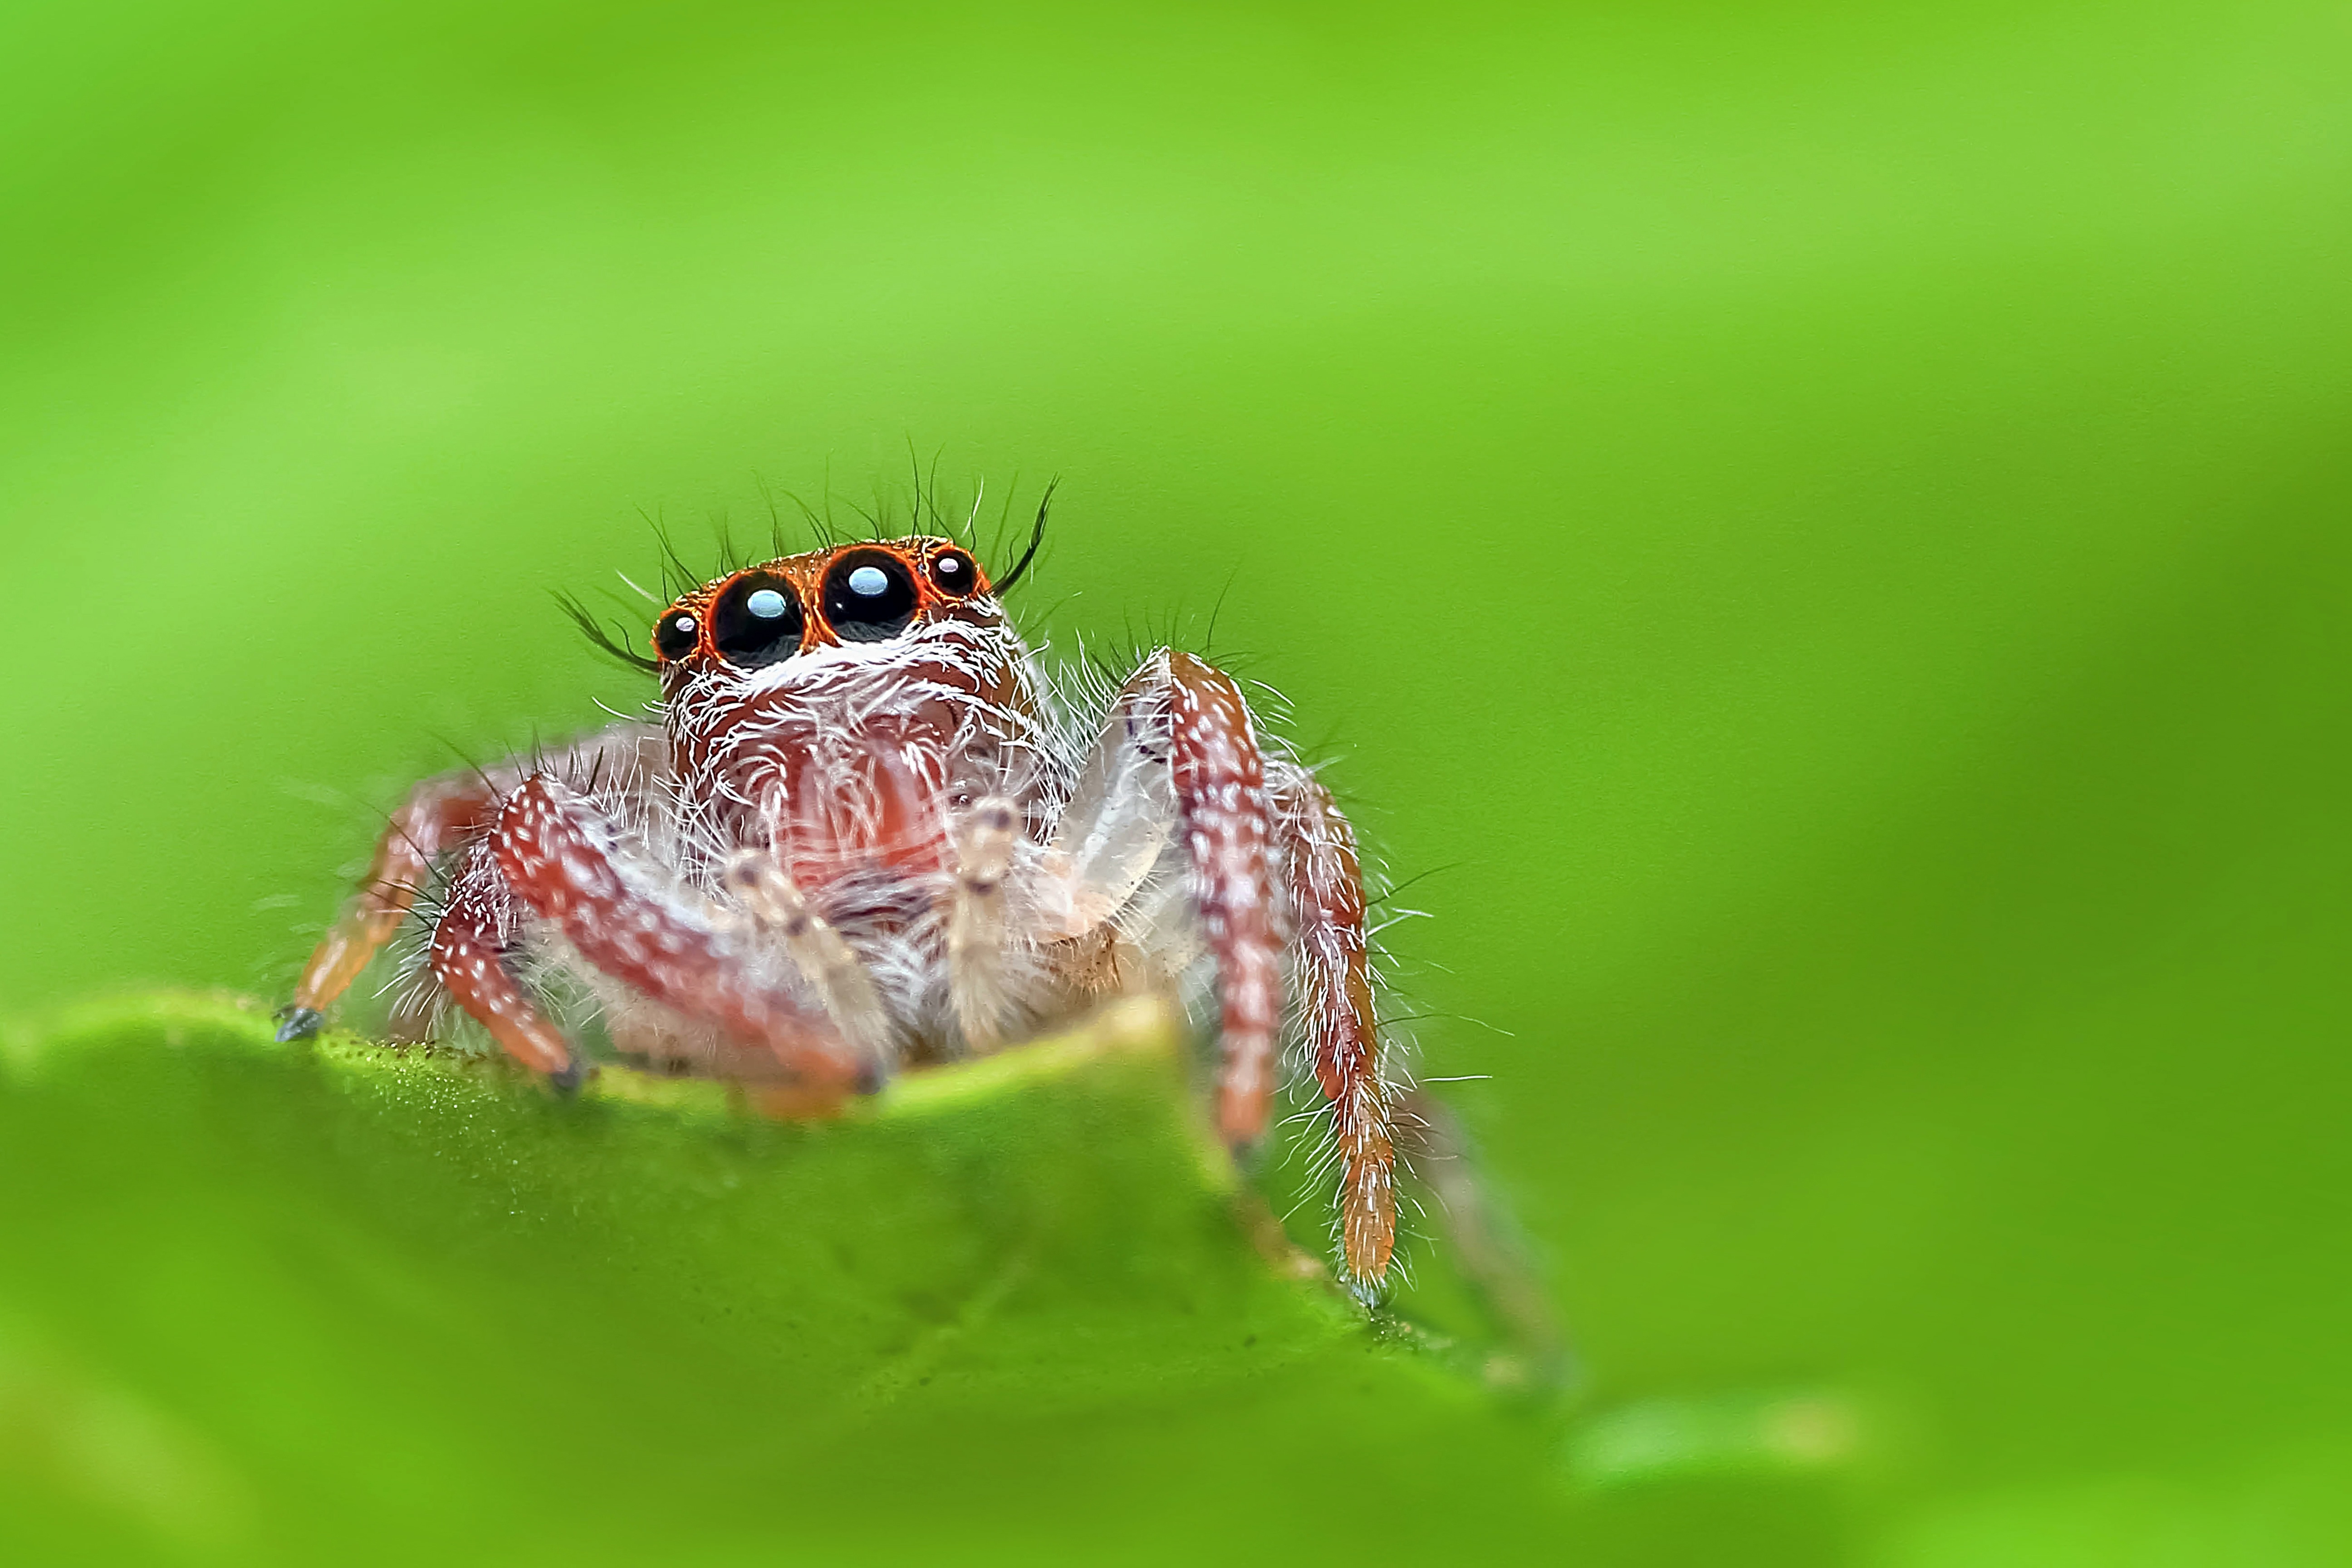
nature, photography, flower, animal, fly, wildlife, green, insect, macro, small, fauna, jumper, invertebrate, close up, spider, nectar, macro photography, arthropod, leaf beetle, jumping spider